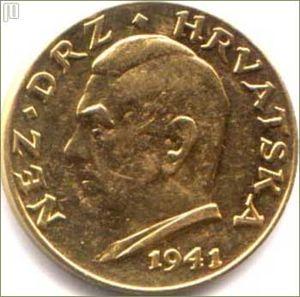
L'État indépendant de Croatie était un régime proclamé le 10 avril 1941 sur une partie du territoire du royaume de Yougoslavie, démembré après son invasion par les forces de l'Axe en 1941. Il englobait la majeure partie de la Croatie et de la Bosnie-Herzégovine actuelles. Le mouvement indépendantiste et fasciste des Oustachis, dirigé par Ante Pavelić est mis au pouvoir par les occupants italiens et allemands. Il instaure d'emblée une dictature meurtrière, persécutant non seulement les Juifs et les Tziganes à l'instar des Allemands, mais également les populations serbes qui font l'objet de massacres à grande échelle. Rapidement, le régime oustachi est confronté à des insurrections, nationaliste serbe d'une part et communiste de l'autre ; jusqu'à la fin du conflit mondial, la Croatie « indépendante » connaît des combats parmi les plus sanglants du théâtre d'opérations yougoslave. L'État indépendant de Croatie cesse d'exister au printemps 1945, et son territoire est réintégré à la Yougoslavie désormais contrôlée par les forces communistes de Tito.